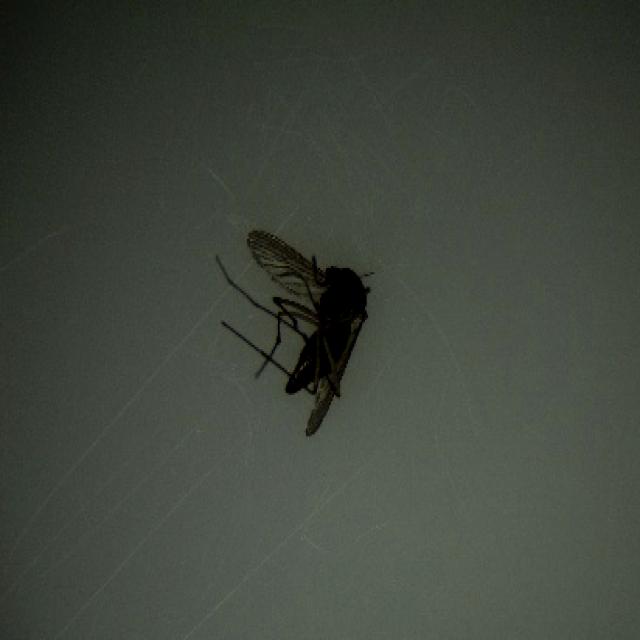
Species: culex_tritaeniorhynchus